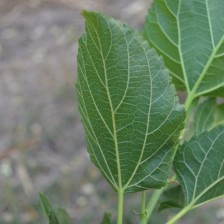
Variety: ChiangMaiBuriram60